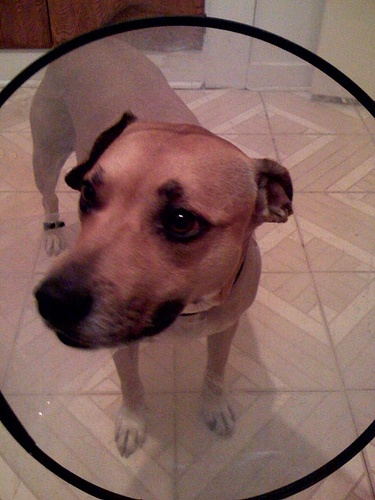
a brown black and white dog and a cone collar
A brown dog standing in a kitchen on top of tiles.
A very cute dog with a big round item on its neck.
a dog that is sitting inside a house
A dog standing on the floor with a mesh cone on its head